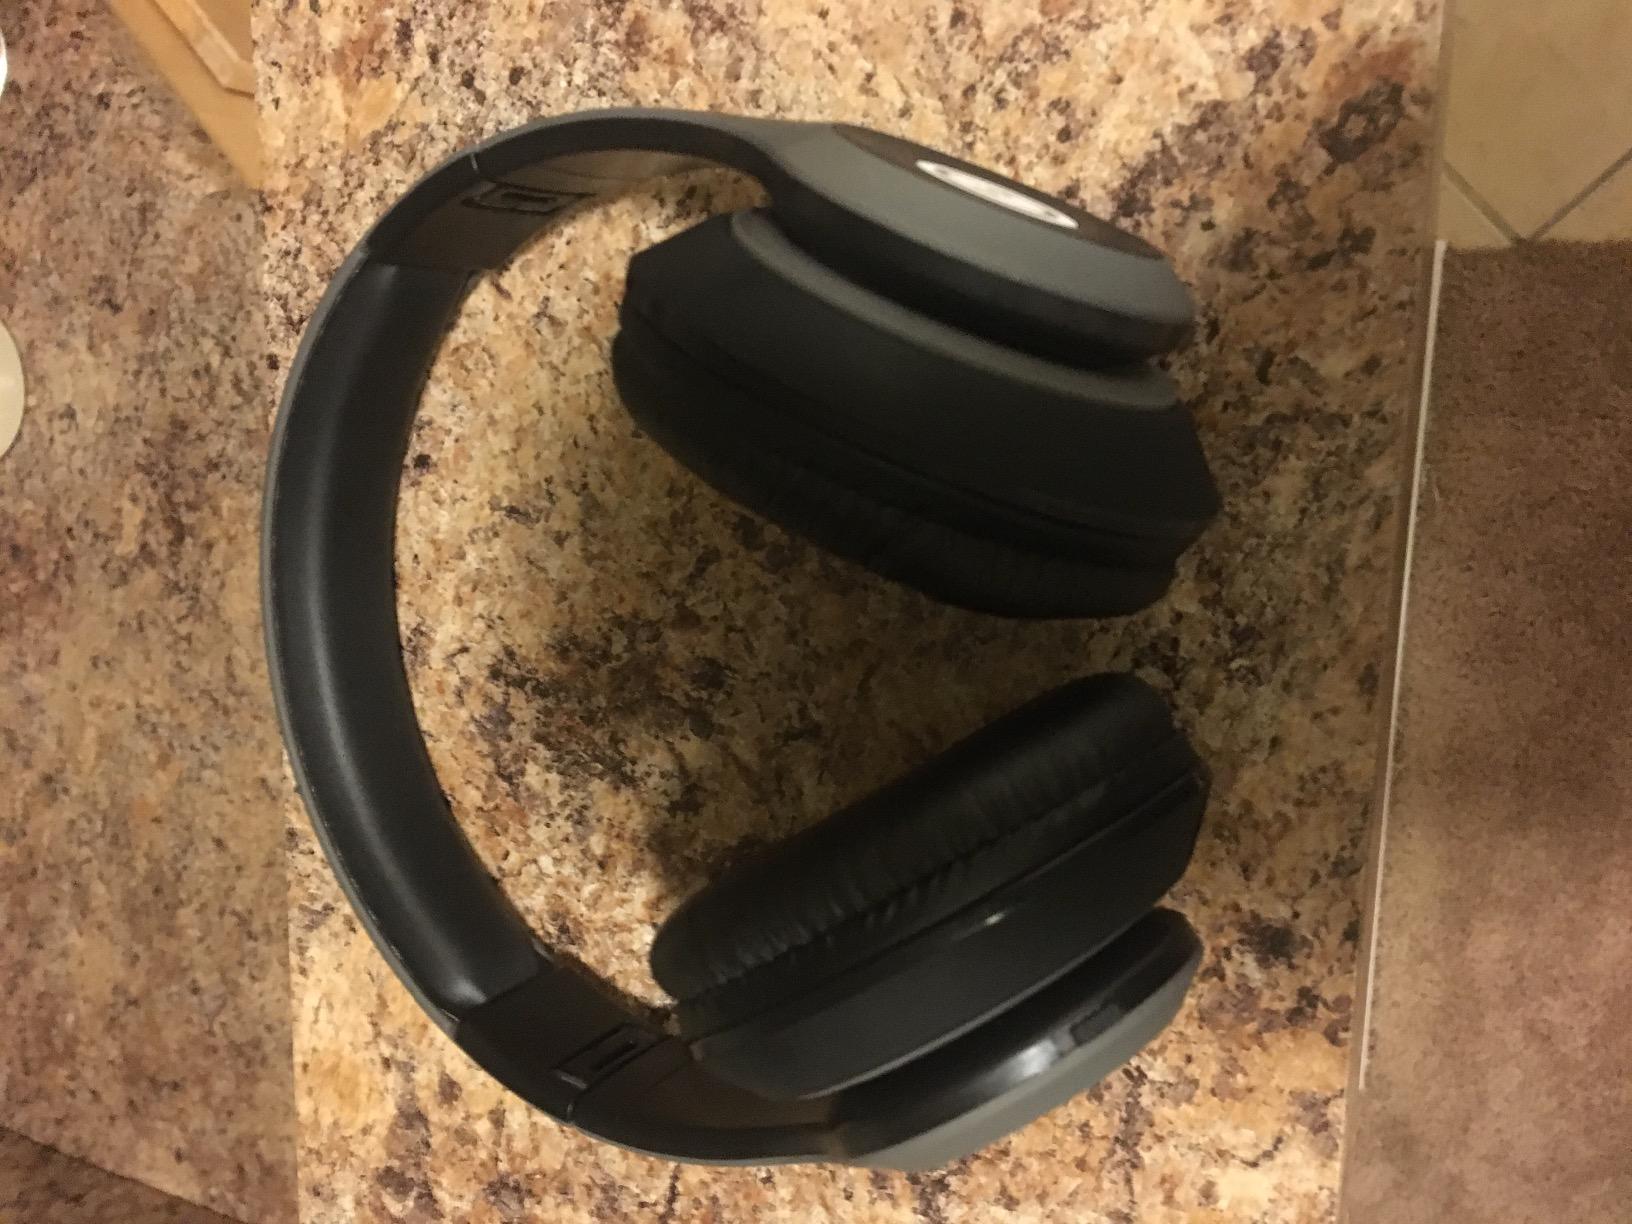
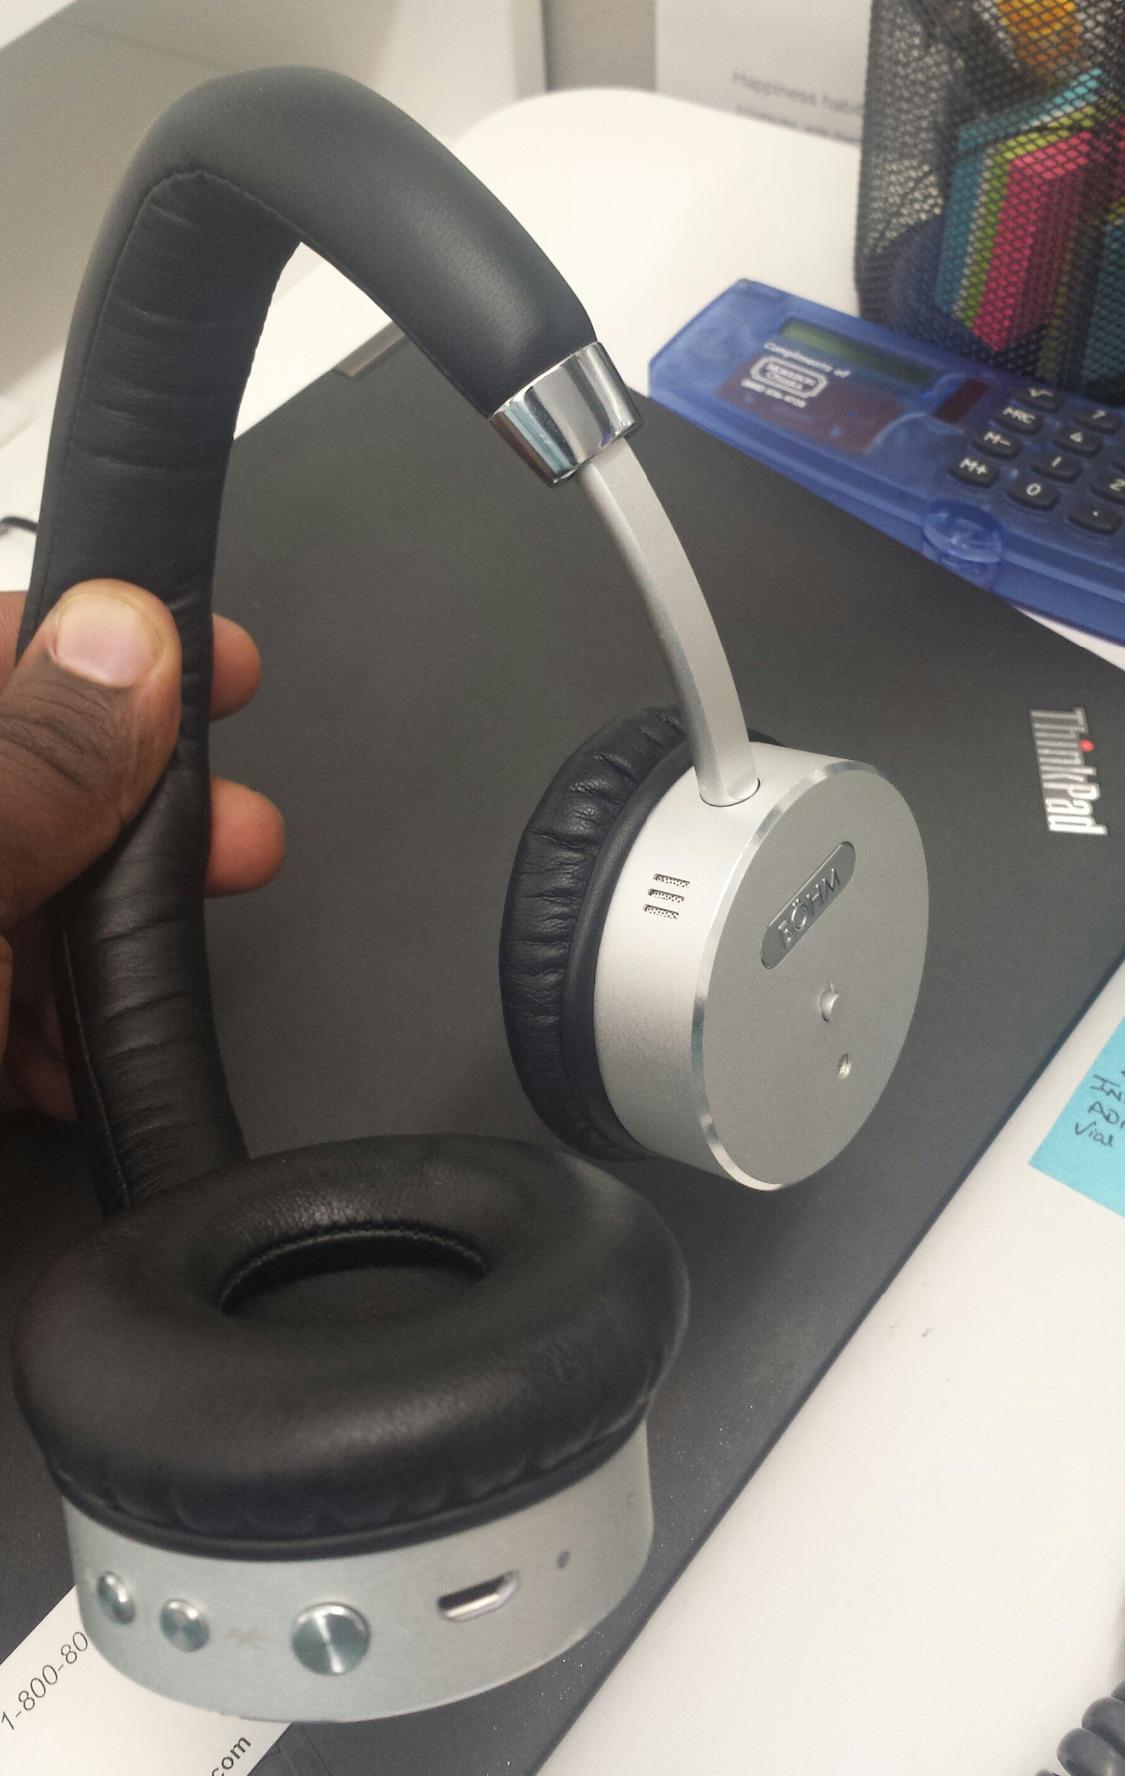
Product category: headphones
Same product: no